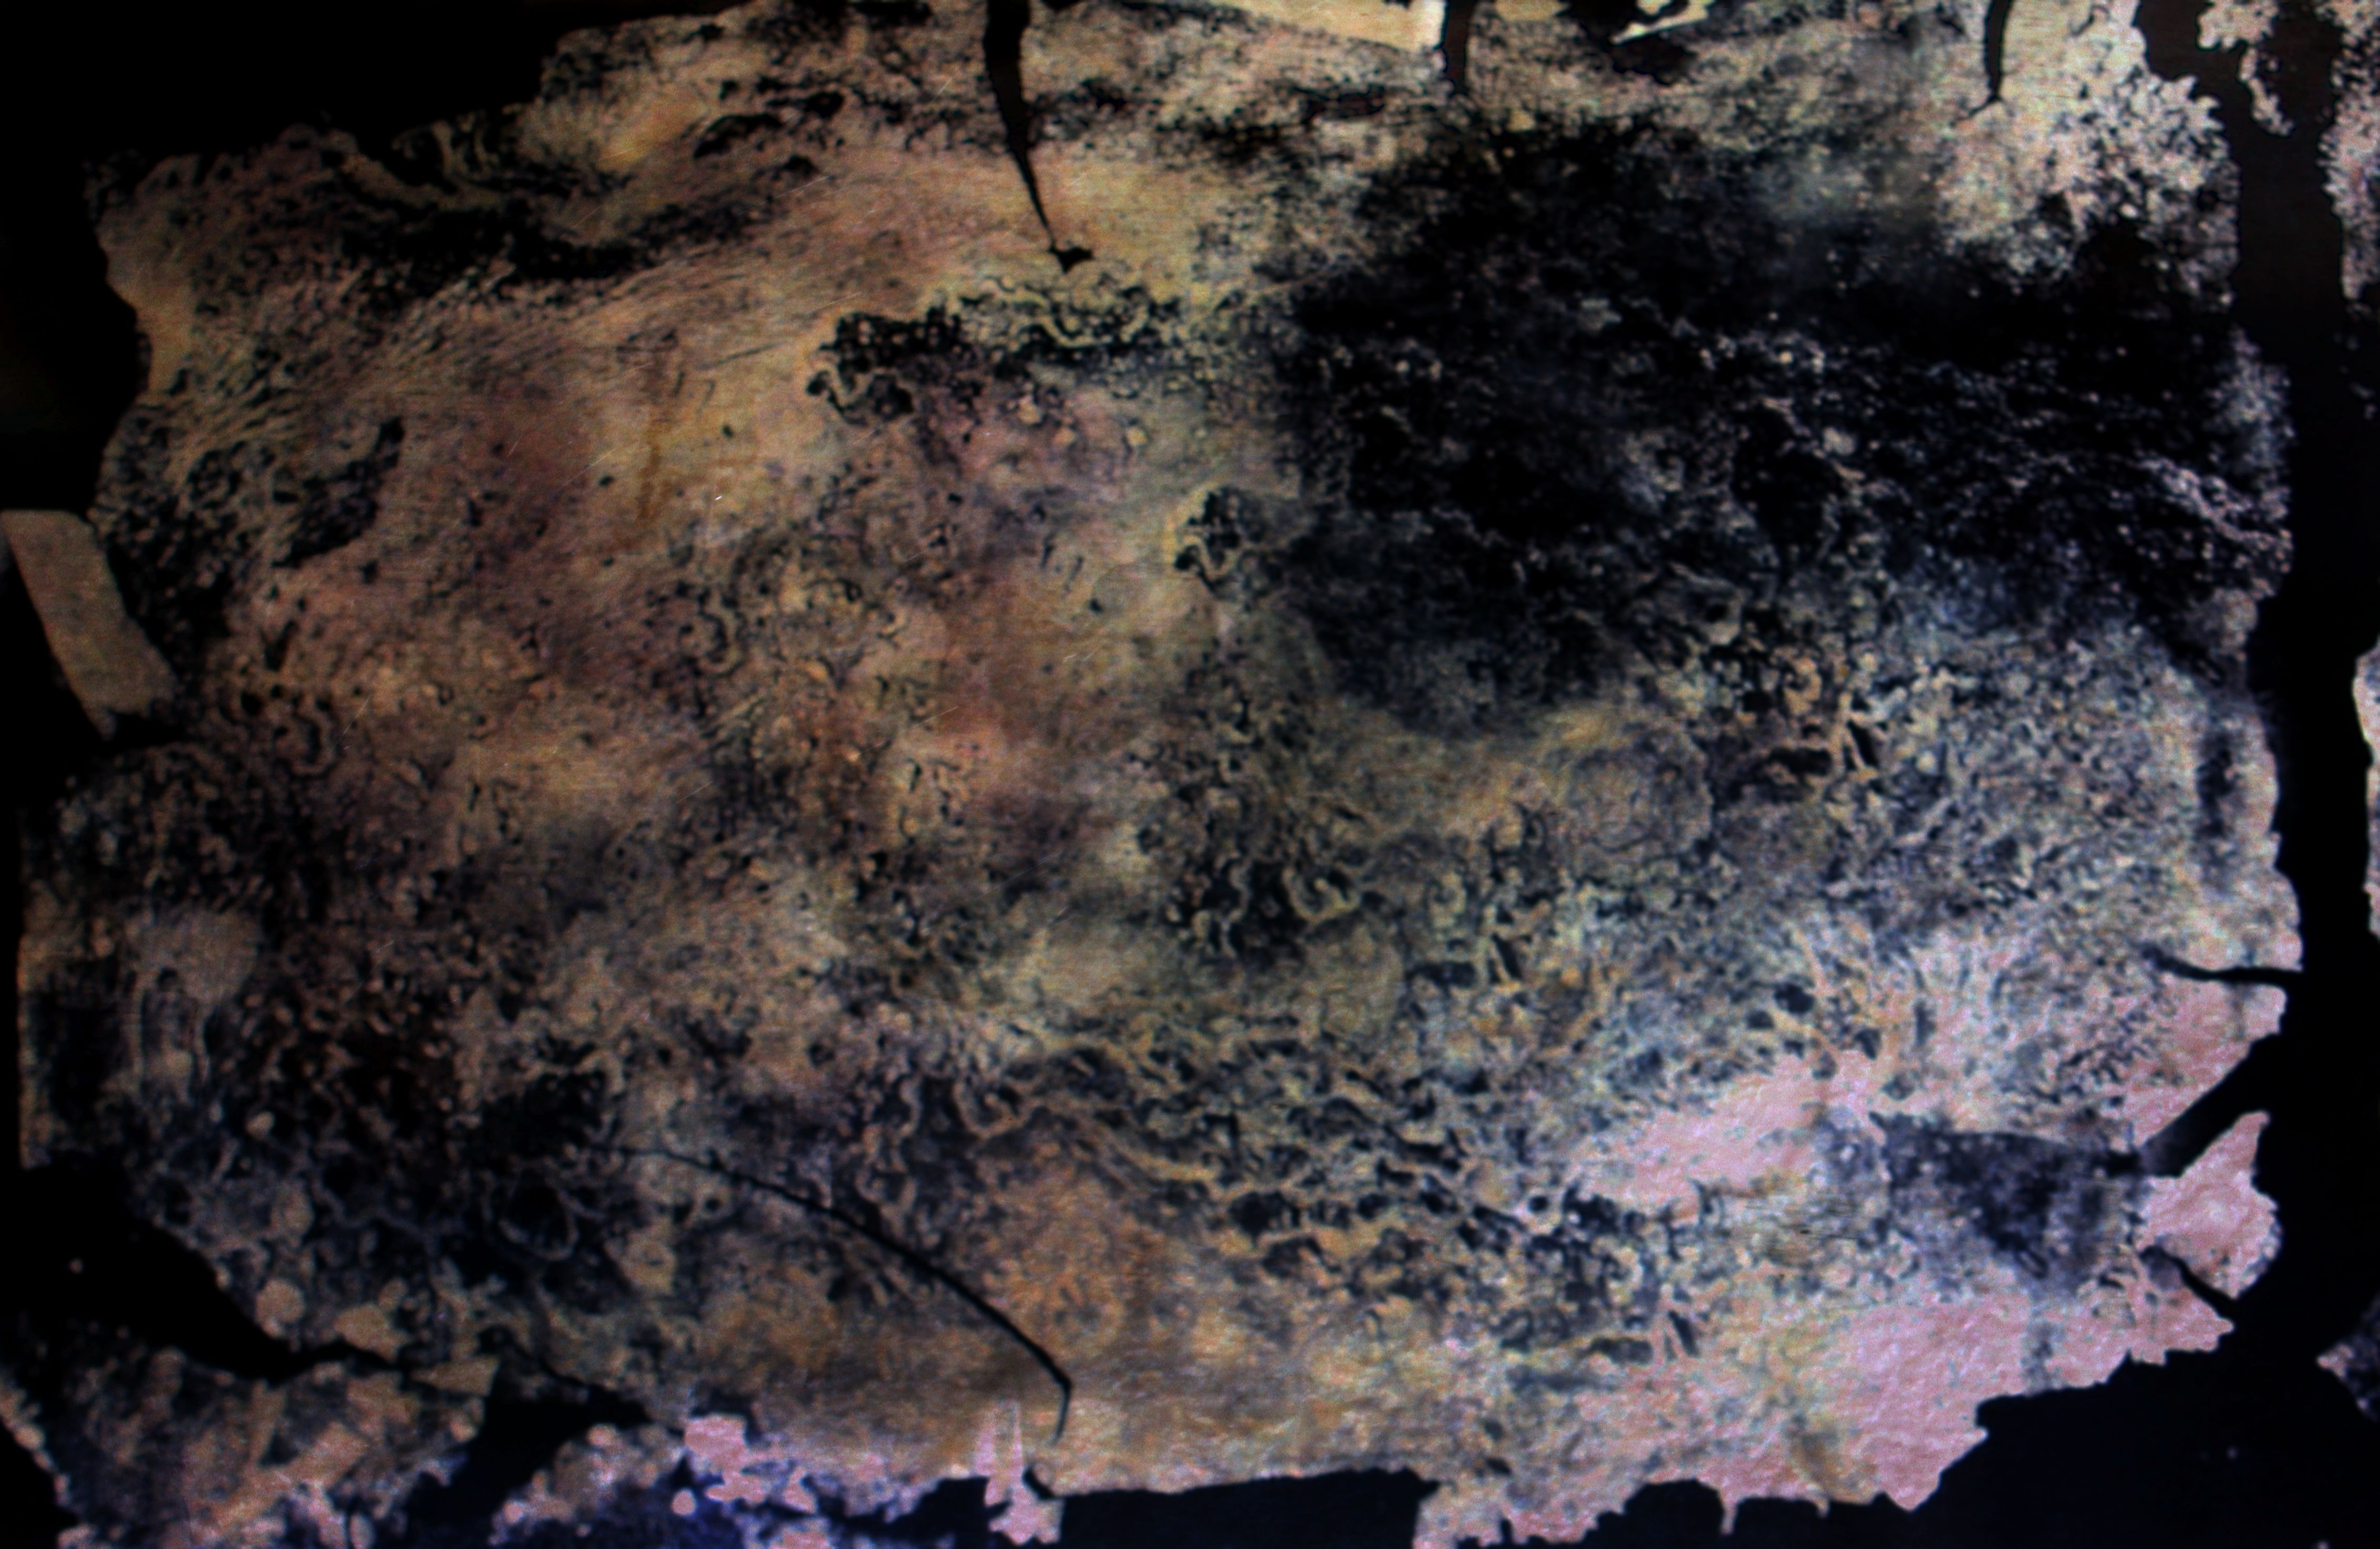
texture, formation, cave, biology, free, geology